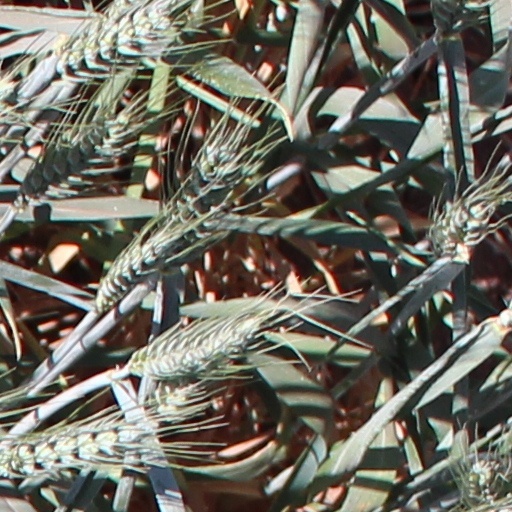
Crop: wheat